Mercedes-Benz Citaro

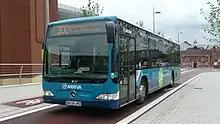
Arriva Shires & Essex Citaro O530 1st generation facelift in Aylesbury in July 2009

In 2000, Companhia de Carris de Ferro de Lisboa (CCFL) acquired 39 diesel variants of the Citaro, with 3 doors, ZF 5HP502 and OM457hla chassis and, later that year, Sociedade de Transportes Colectivos do Porto (STCP) bought 75 bodywork-based Citaros, with Salvador Caetano CityGold bodywork, OM906hla chassis and Voith D851.3 gearbox, the only series in the world with a 3-speed gearbox. Afterwards, Transportes Colectivos do Barreiro (TCB) and Serviços Municipalizados dos Transportes Urbanos de Coimbra (SMTUC) purchased (since 2001) this model, the case of the first one between the Euro 2, Euro 3, Euro 4 and the Facelift versions, and the second company just the Euro 2 and Euro 3 variants. Both companies also acquired used Citaros, with TCB purchasing four ex-De Lijn vehicles with Euro 3 and SMTUC with a 1997 ex-Hochbahn Citaro (previously owned by Linhares, and also the first used Citaro to Portugal), four ex-Nobina with 3-door and anti-fire system (one already out due to fire) and one with vertical engine, originally a temporary bus, but since 2021 as theirs. In 2022, three Citaro Facelift, originated from TCB after staying out of service for a few years, along with five Volvo B7RLE with Marcopolo Viale Midi buses, both vehicle types from 2009, were purchased for additional service in Coimbra. These vehicles were bought with money originally used to buy a private vehicle for the city council, and they came in a very good condition, although their Voith gearbox have their reatrders always set off, since TCB did disable those on their buses with Voith.